Nathan Warren House

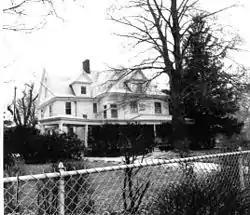
c. 1984 photo

The Nathan Warren House was a historic house at 50 Weston Street in Waltham, Massachusetts. Built c. 1889-90 the -story house was one of the city's finest Queen Anne residences, with a turret and porte cochere, as well as a variety of decorated projecting sections. The house was built by Nathan Warren, who wrote a history of Waltham, was active in local and state politics, and who was a member of an exploratory expedition to the Yellowstone area in 1873.